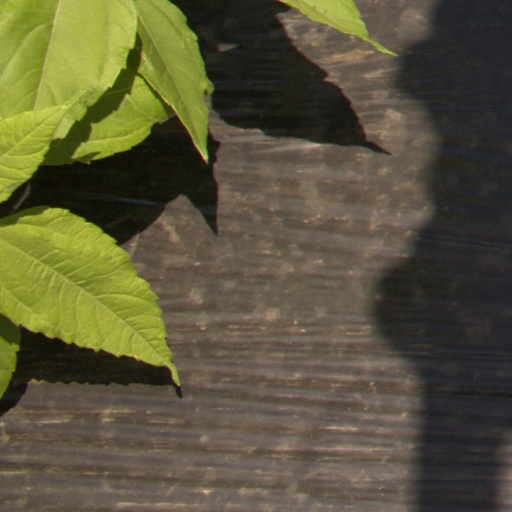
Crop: Jerusalem artichoke